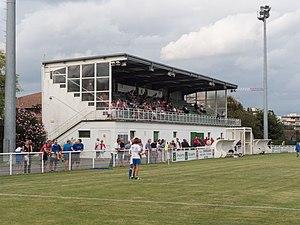
Le stade Saint-Jean est un stade omnisports situé à Anglet dans le département des Pyrénées-Atlantiques. Il est le stade résident des équipes de rugby à XV et de football de la ville, l'Anglet ORC et les Genêts d'Anglet.
Anglet est une commune française, située au bord de l'océan Atlantique, dans le département des Pyrénées-Atlantiques en région Nouvelle-Aquitaine.